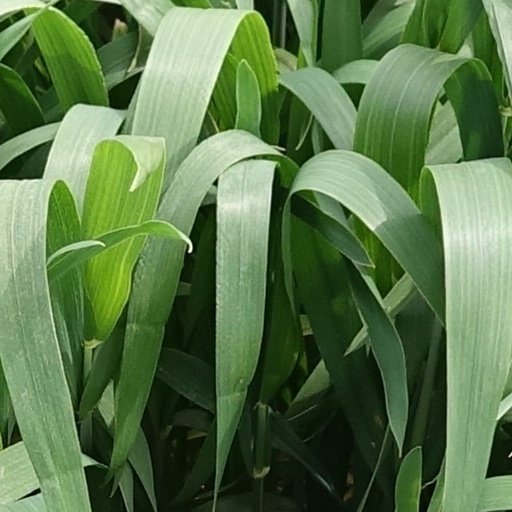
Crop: wheat